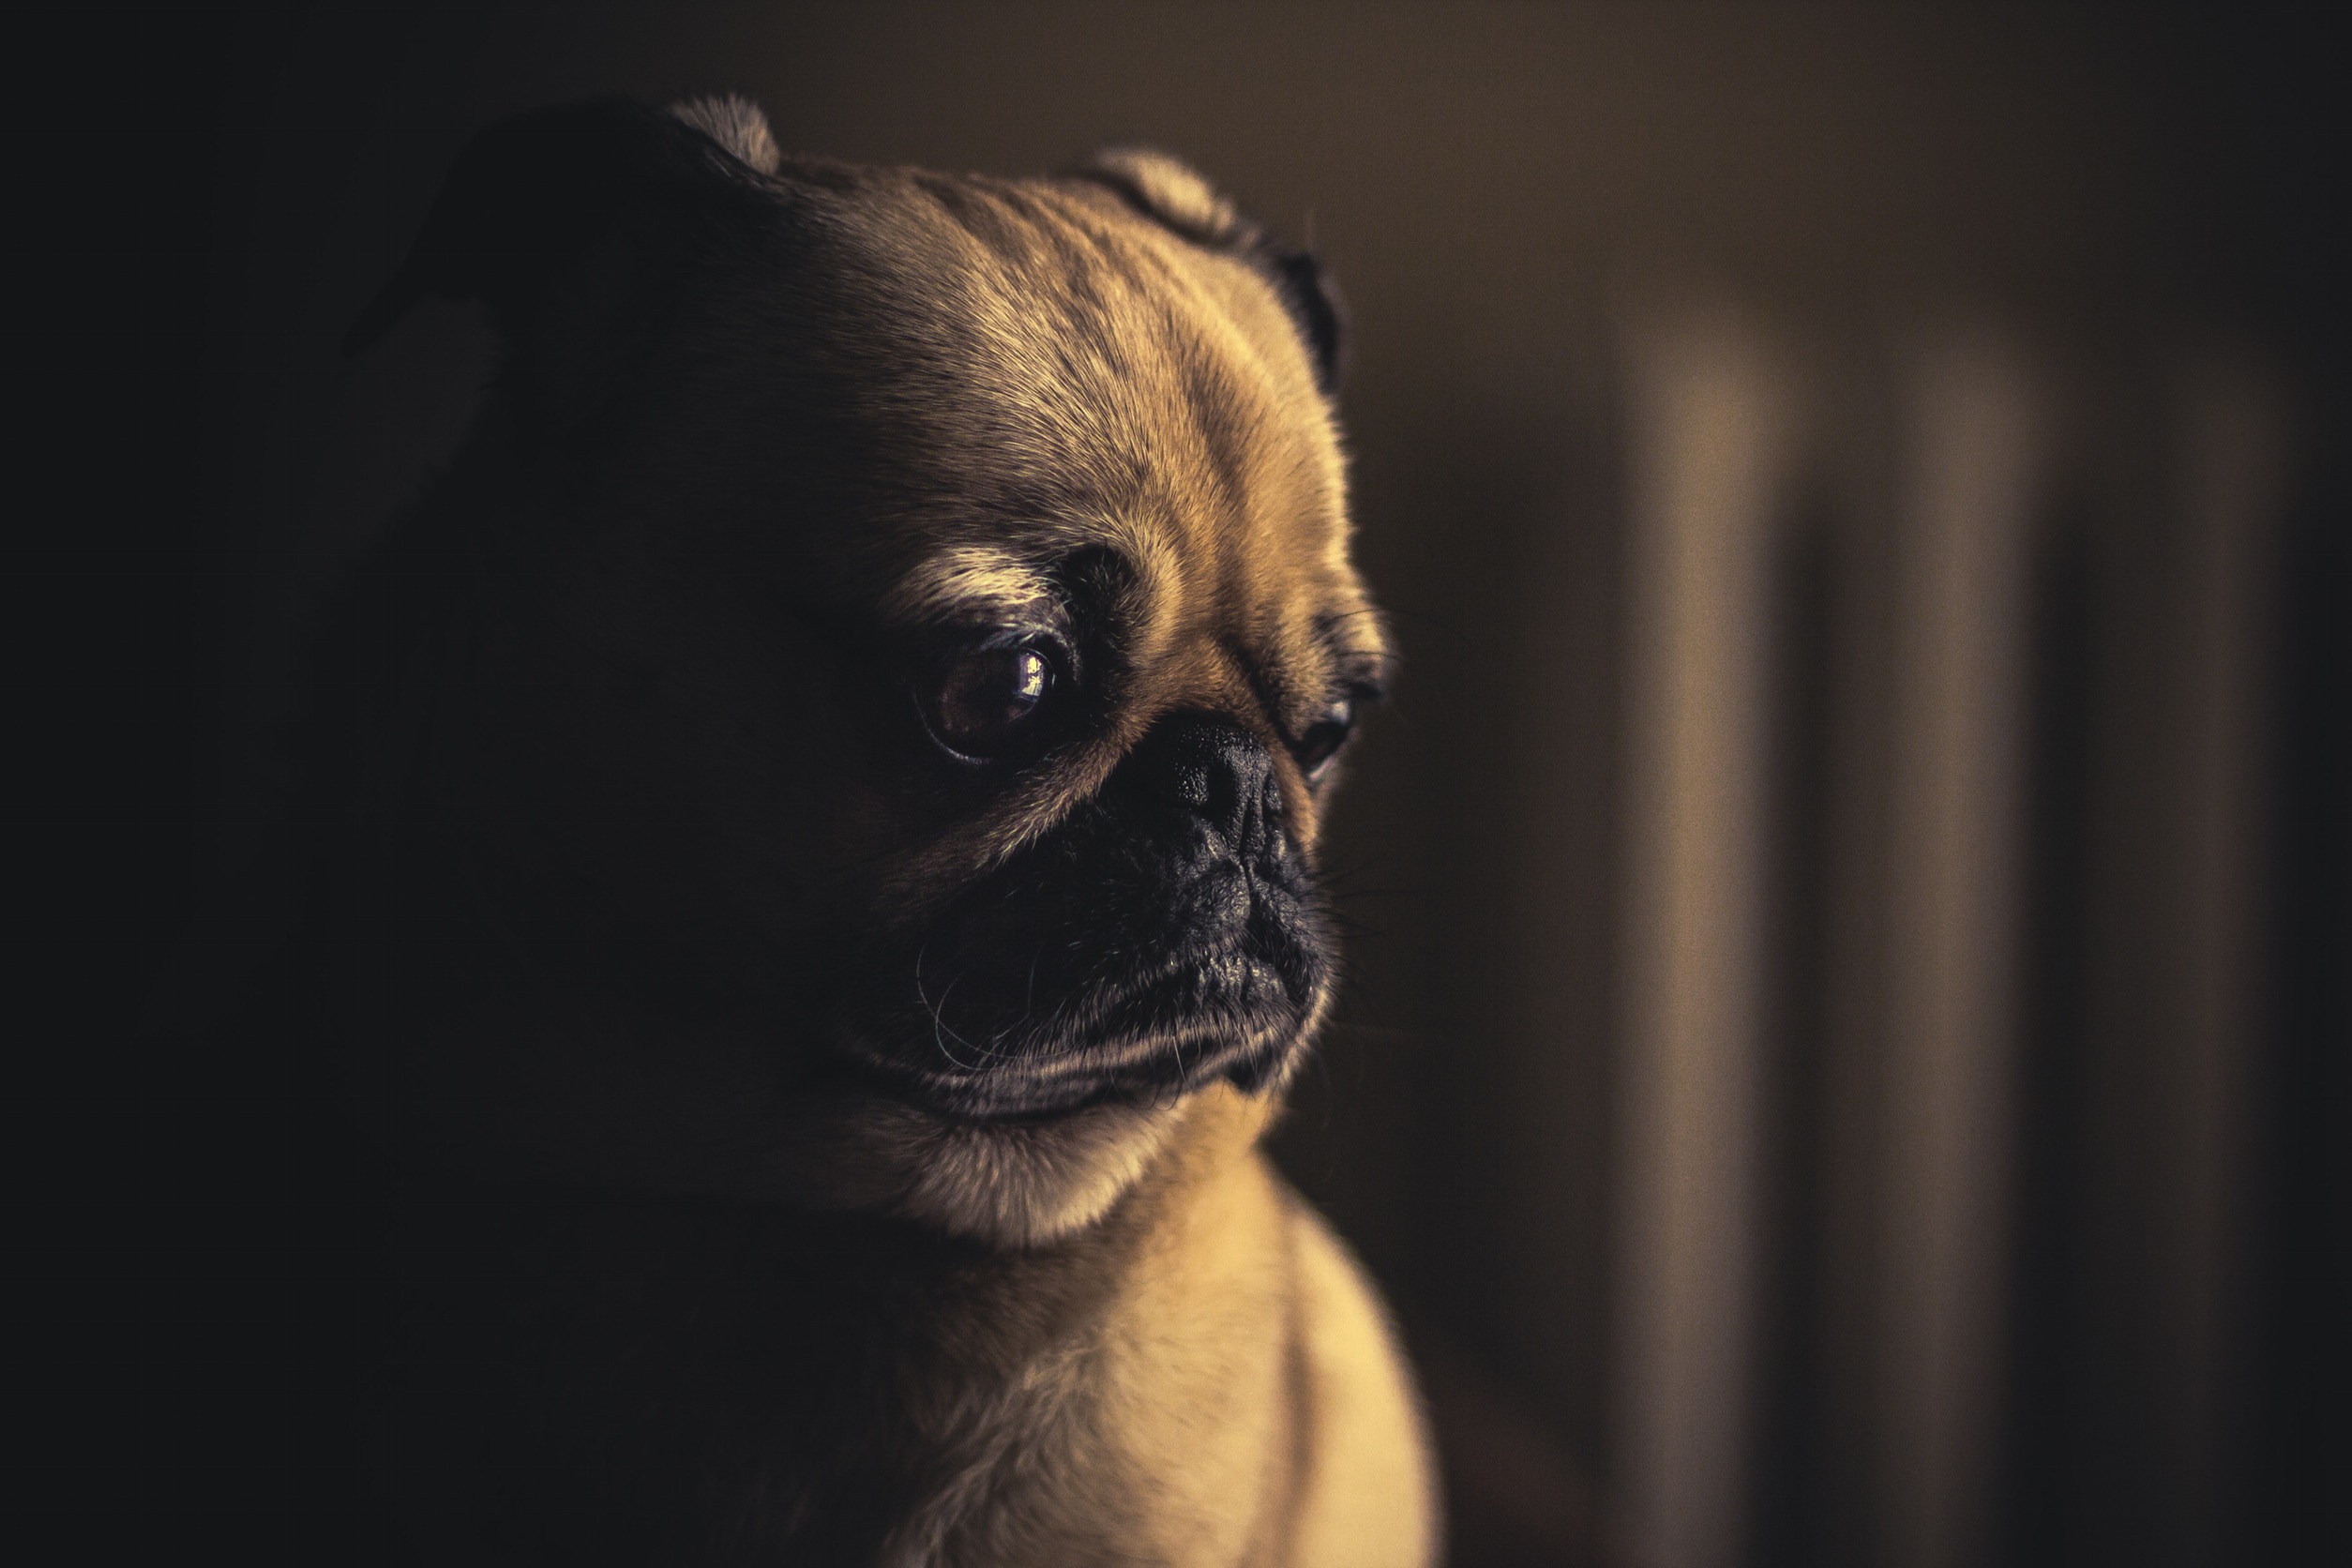
puppy, dog, animal, cute, canine, looking, pet, brown, mammal, darkness, black, pug, close up, sad, cool image, eye, vertebrate, domestic, adorable, breed, doggy, purebred, dog like mammal